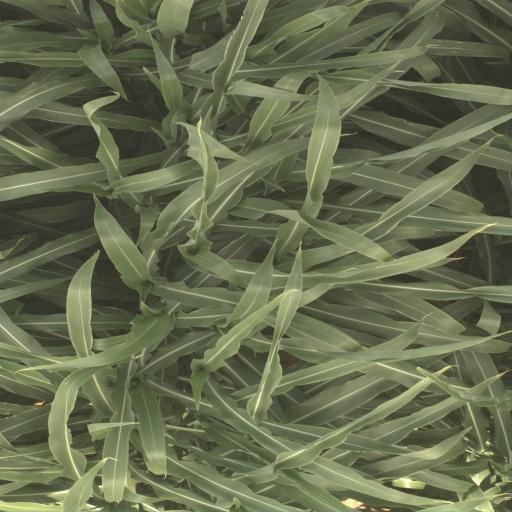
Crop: sorghum